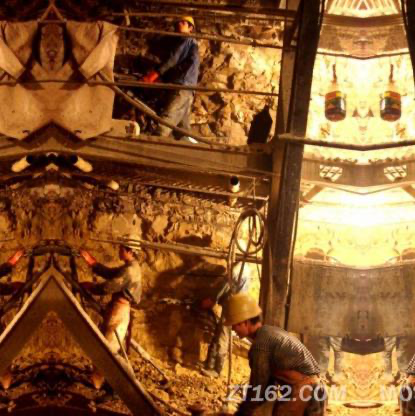
Objects in the image:
label: helmet
label: helmet
label: helmet